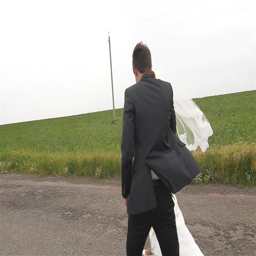
happy cheerful newlywed couple running on the road